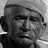
Emotion: neutral